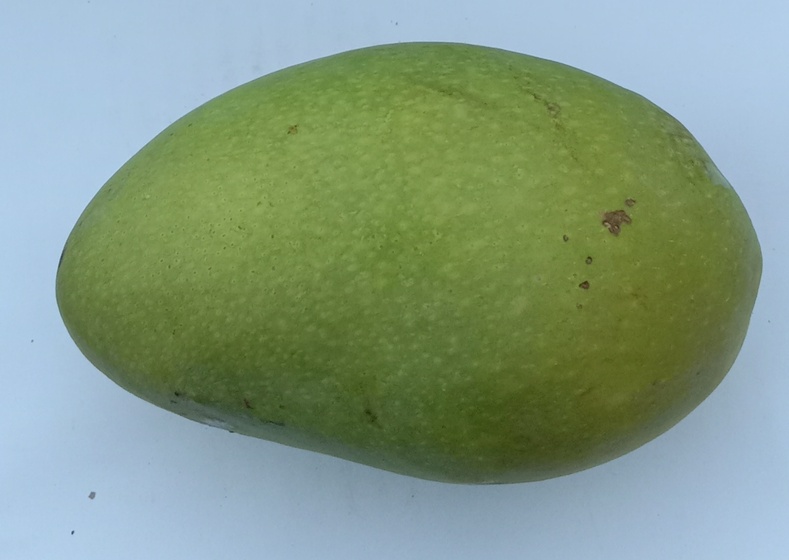
Mango variety: Chaunsa (Summer Bahisht)